Thomas Forsaith

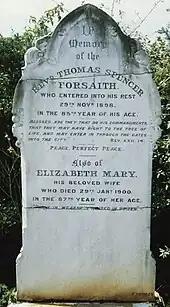
photo of gravestone

In 1862, Forsaith entered the services of the church. Since 1850, he had belonged to the Presbyterian Church. In early 1865, he was considered to become a minister at the gold fields in Tuapeka, but the Presbytery in Dunedin voted against licensing him, as he hadn't completed his studies yet. The view was held that a "minister of the Gospel should be able to read at least the New Testament in the original [Greek] text". Instead, Forsaith was offered a missionary post to the gold fields, which he declined. In July of that year, he was instead ordained as a pastor at the new Congregational Church at Port Chalmers.